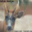
Label: deer